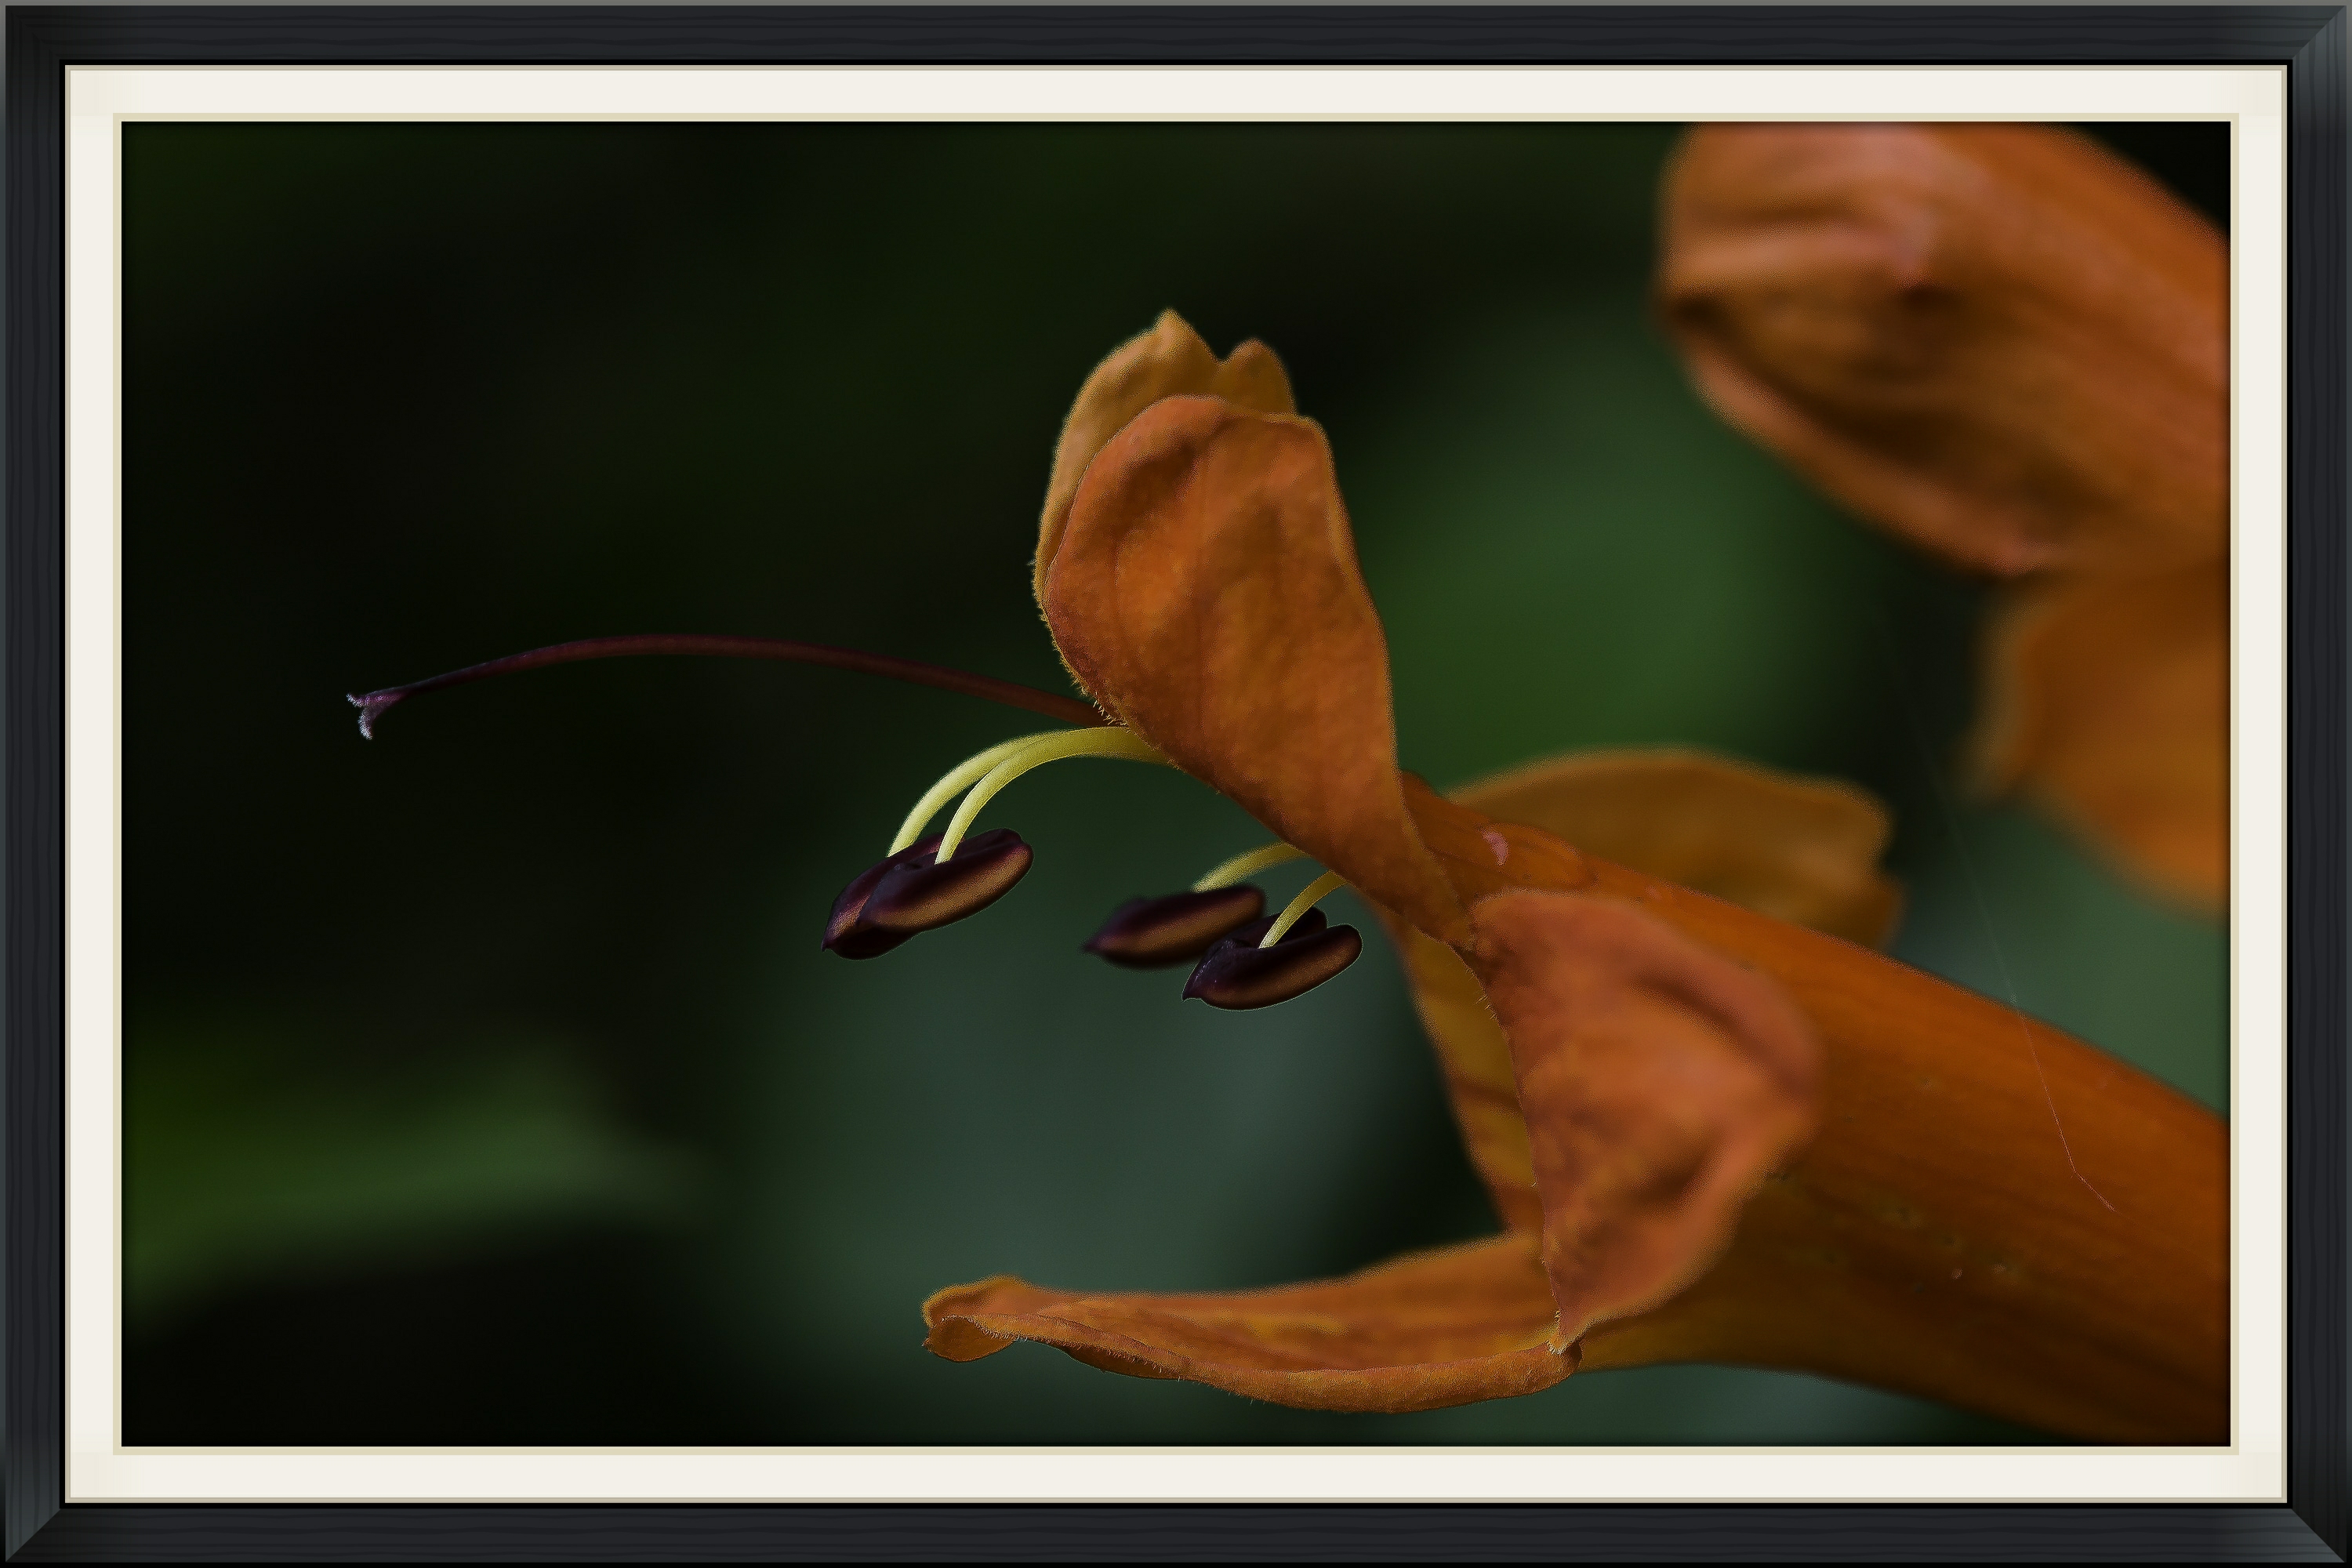
nature, leaf, flower, photo, color, macro, biology, flora, flowers, naturaleza, flores, a77, g, ggl1, gaby1, xovesphoto, sonya77, gphoto, xelodegalicia, sonya77v, tamron180mmmacro, organism, gabrielcoru a